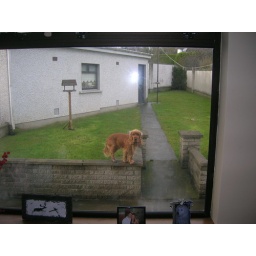
Irish dog locked out of the house in Santry Dublin January 2009.